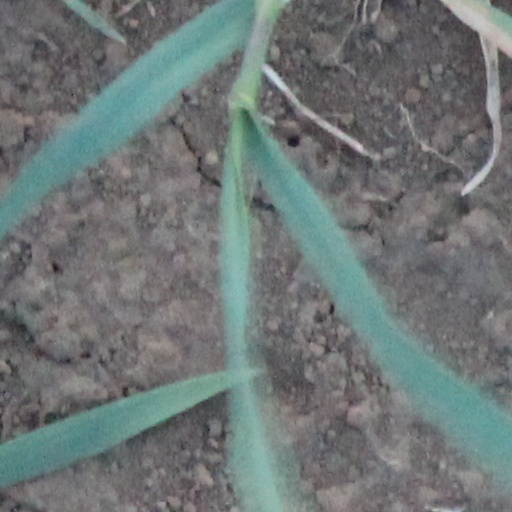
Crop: wheat